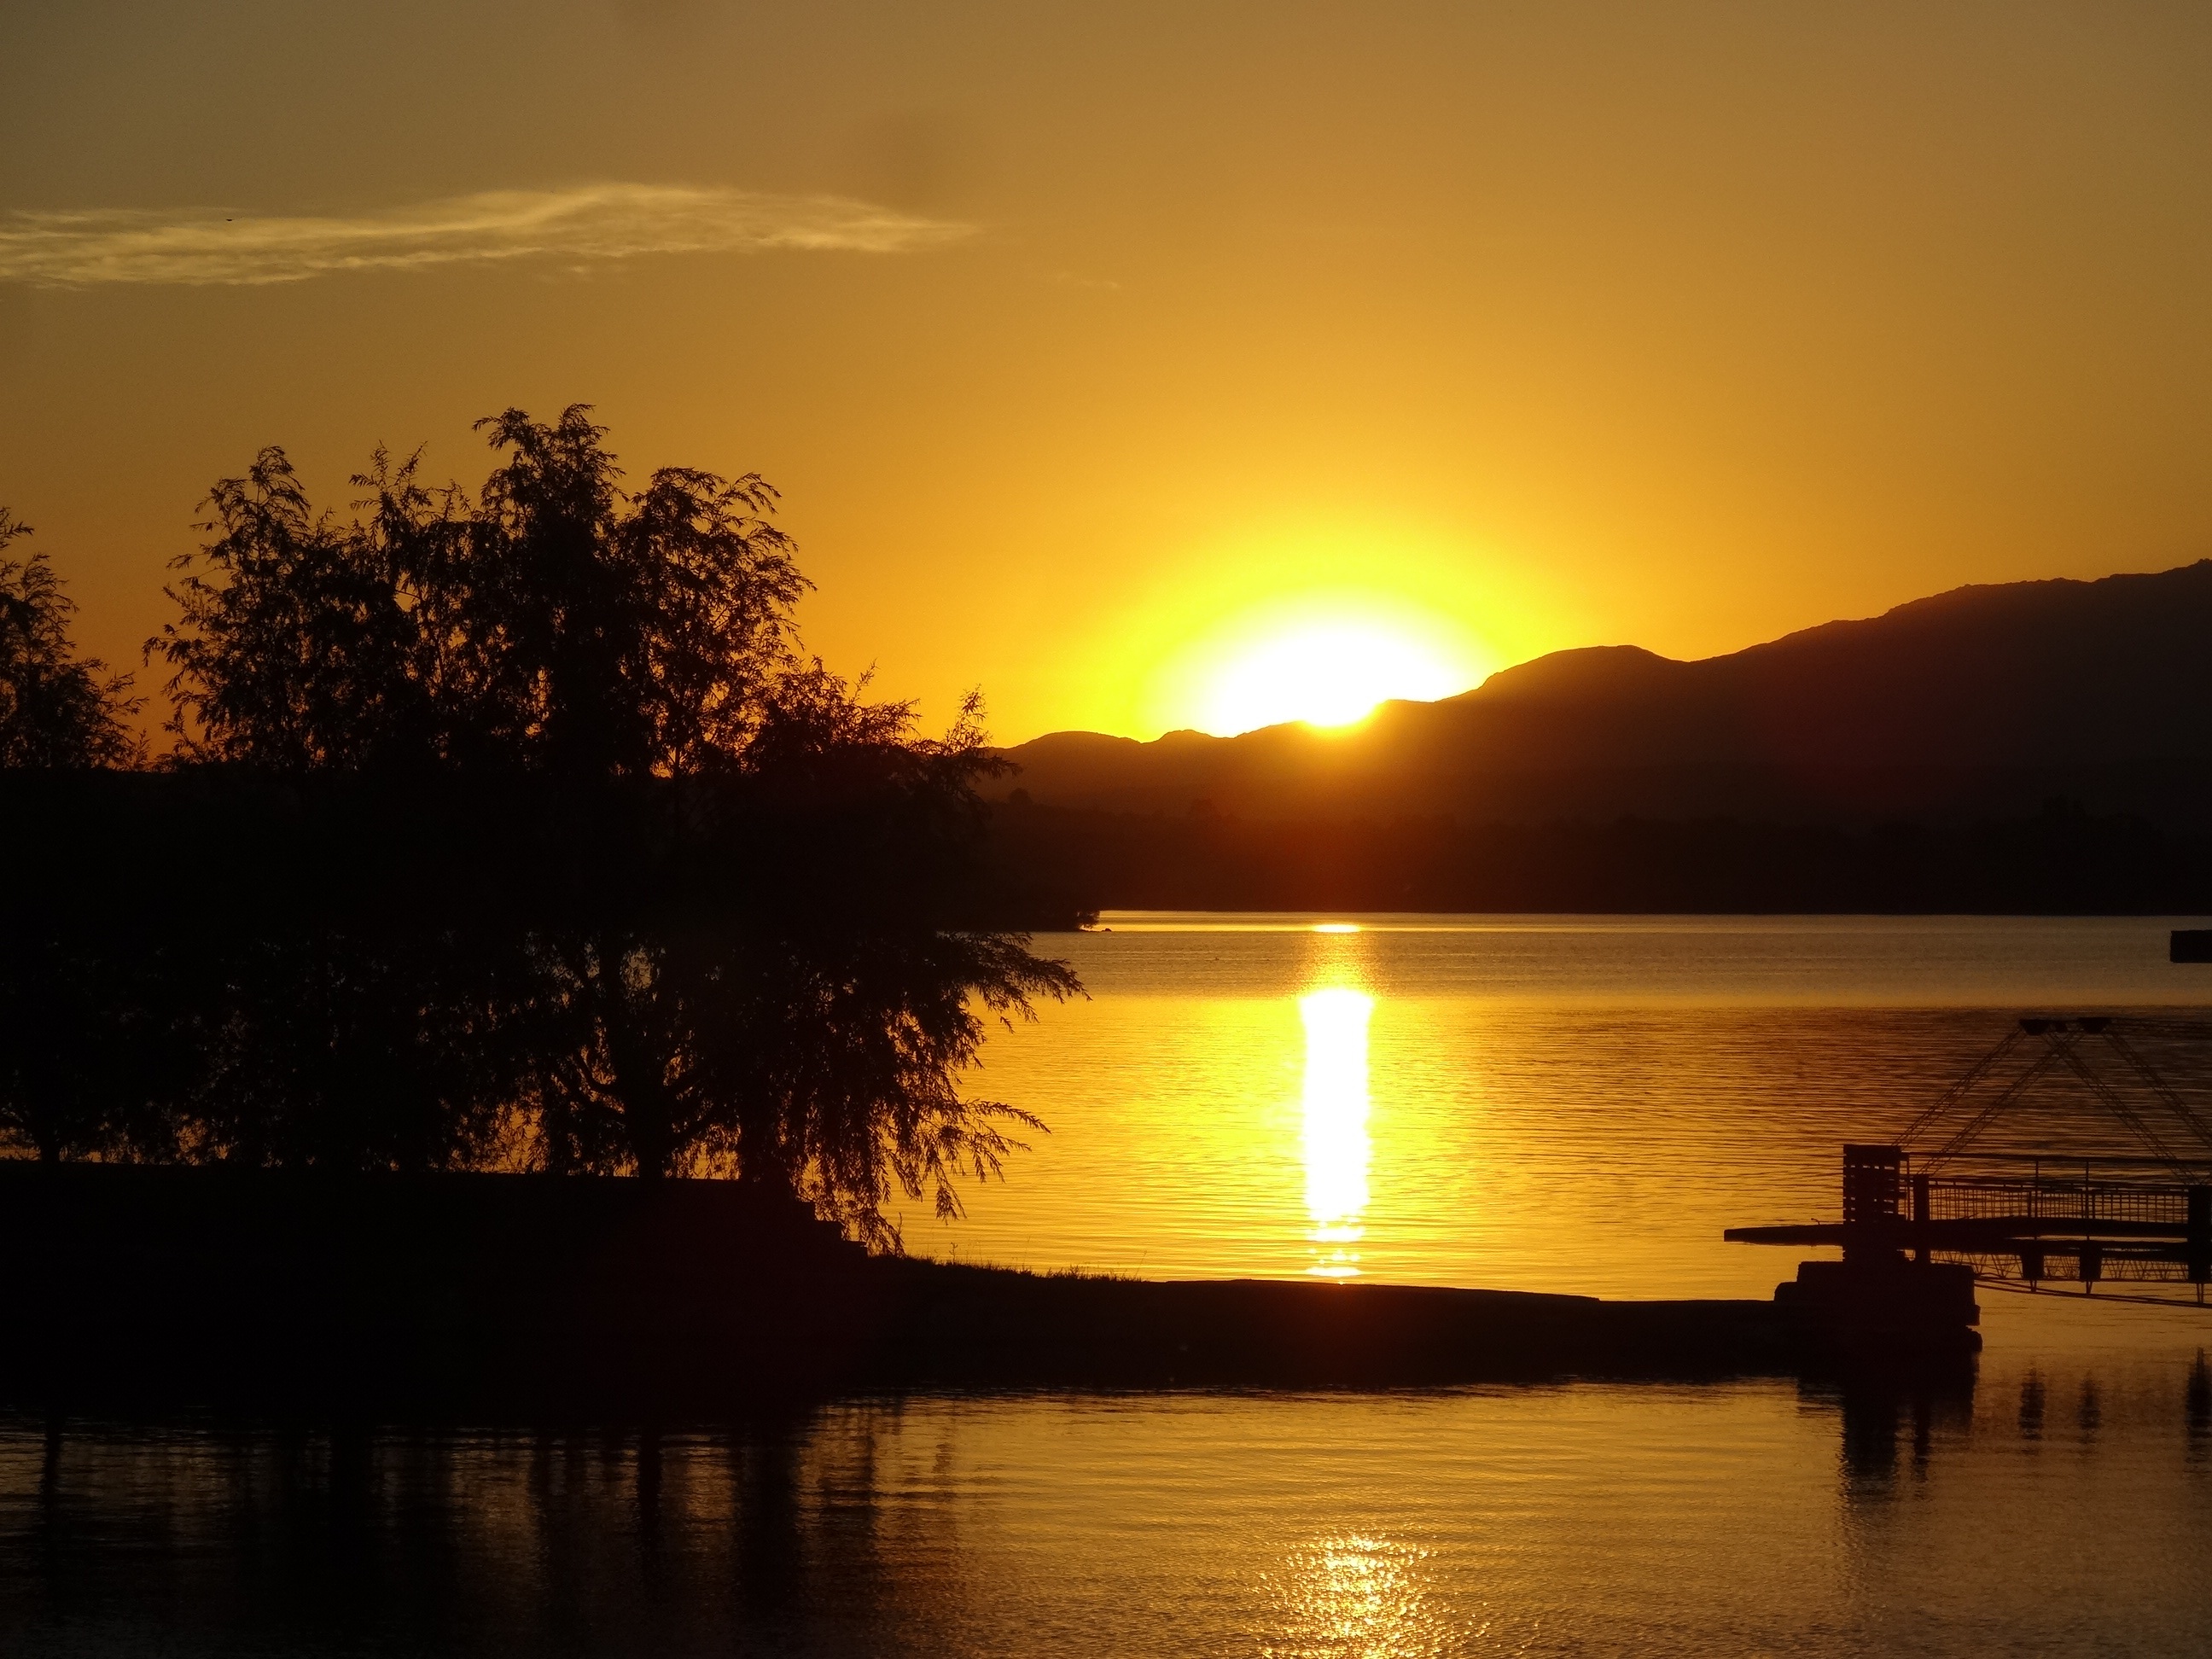
sea, nature, silhouette, sky, sun, sunrise, sunset, sunlight, morning, lake, dawn, summer, dusk, evening, reflection, relax, afterglow